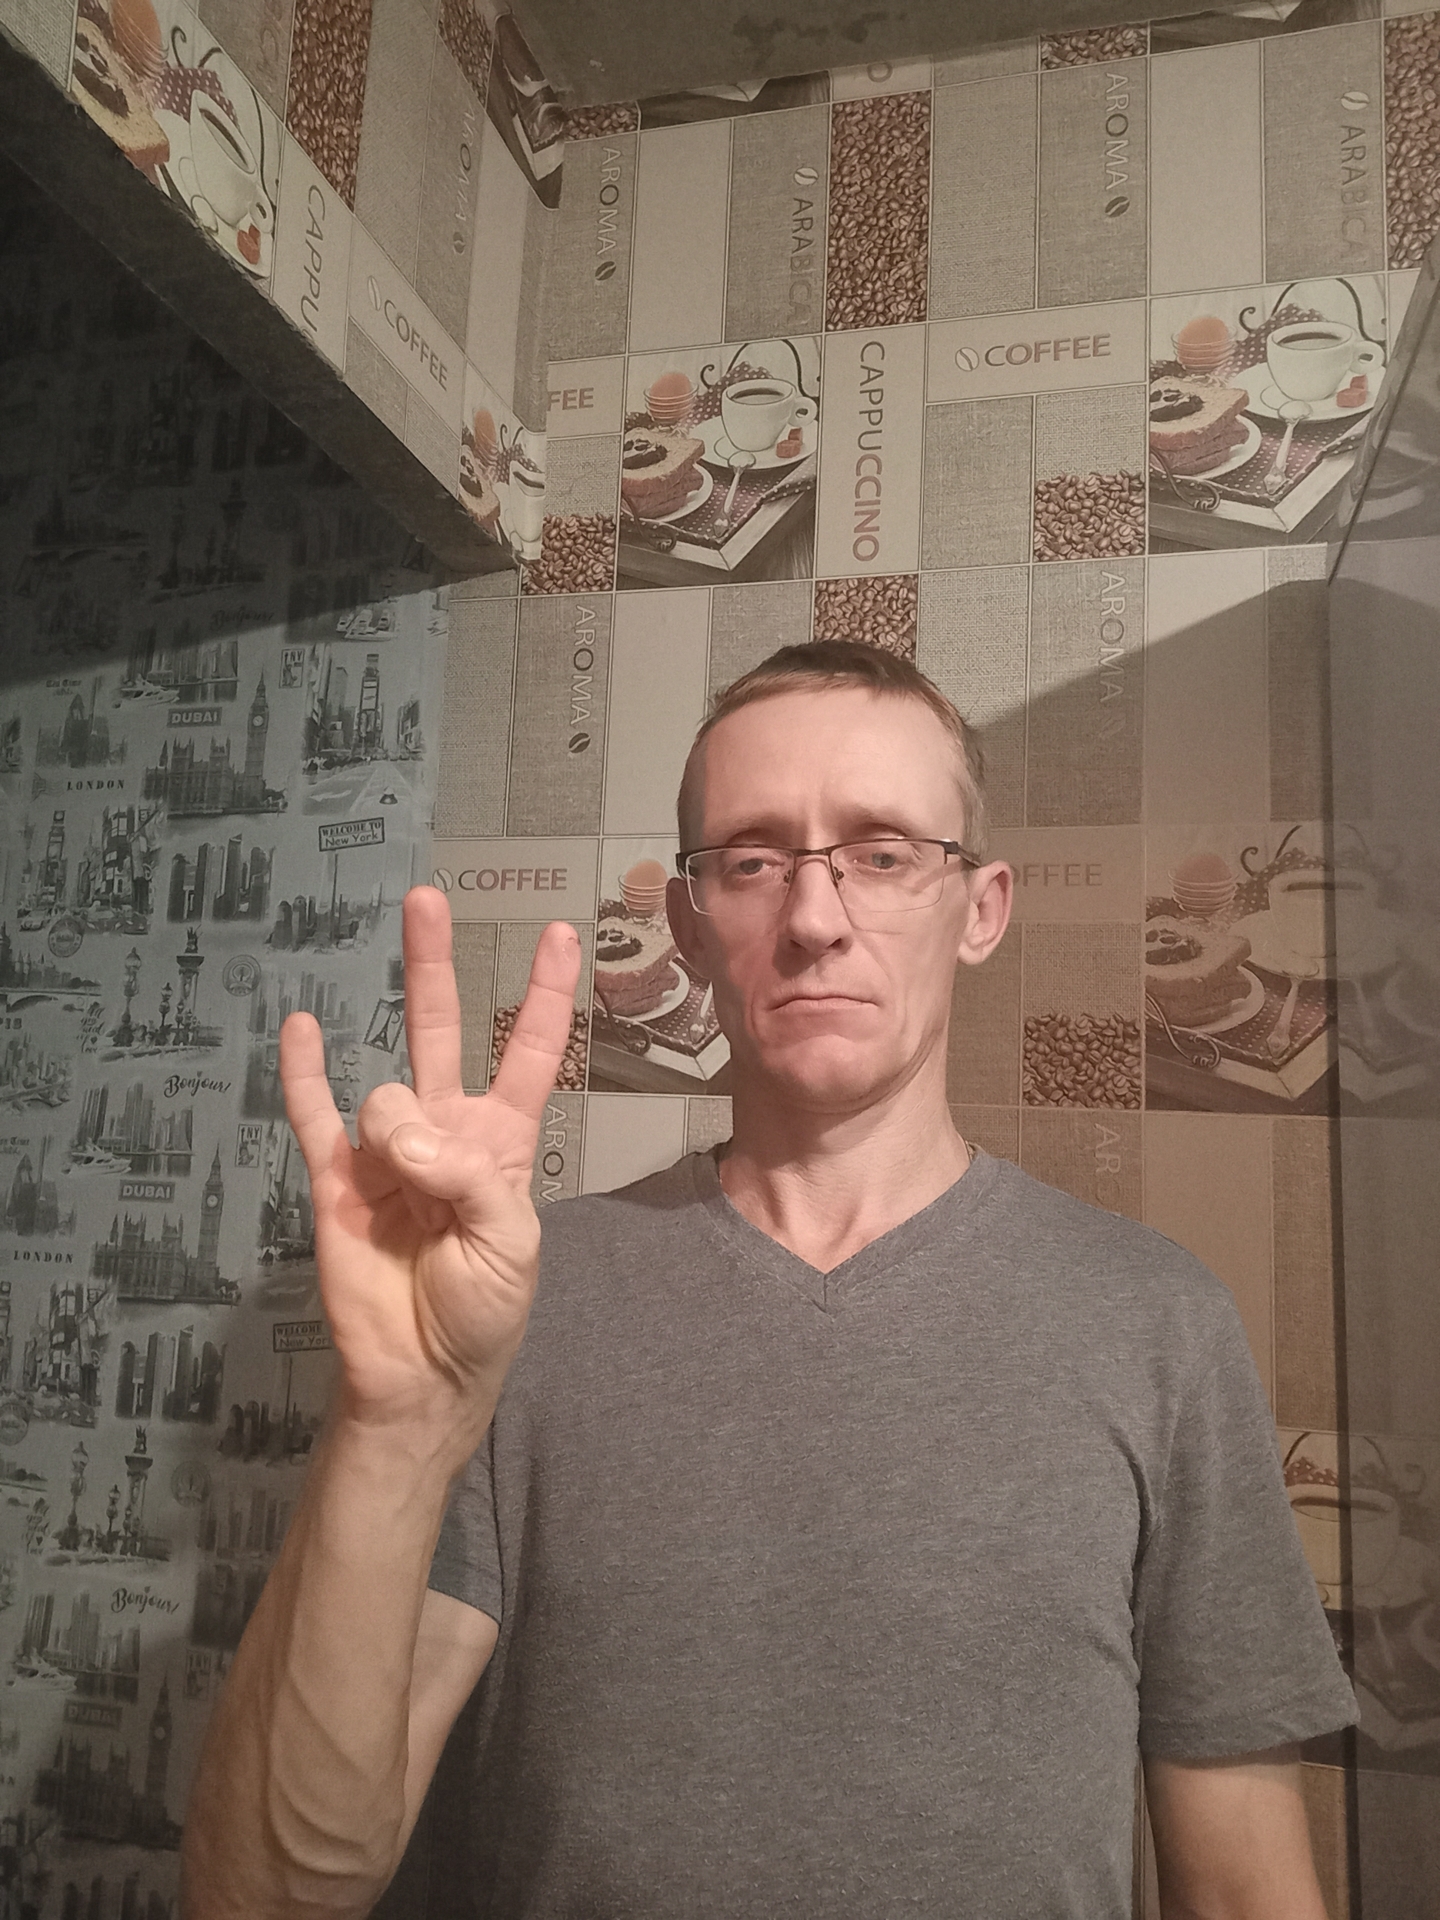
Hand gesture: three3